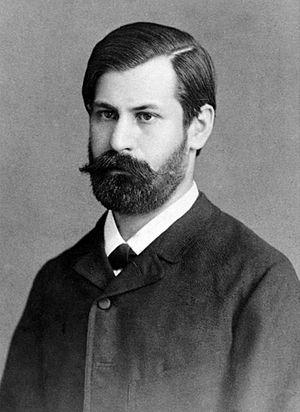
La théorie de la séduction est une première théorie de Sigmund Freud, que celui-ci abandonne dès 1897 dans les débuts de la psychanalyse.